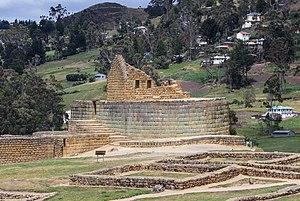
Le ""Temple du soleil"" du site d'Ingapirca, Équateur"
Ingapirca est un complexe archéologique situé dans la province de Cañar, en Équateur.